Women in the Paris Commune

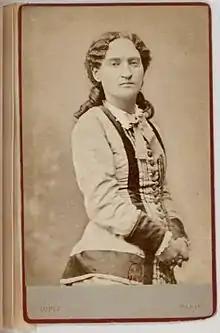
Paule Mink

The first French feminists appeared in France after the 1860s. André Léo took advantage of the relative freedom promoted by the Second French Empire at the beginning to publish works dedicated to the equality of the sexes. In 1866, she created the "Association for the Improvement of Women's Education" and in 1868, she published a text defending the equality of the sexes which was the origin of the first French feminist group. Other women also defended the idea of women's liberation such as Julie-Victoire Daubié, the first woman to obtain the baccalaureate in 1861, Paule Mink, Amélie Bosquet, Adèle Esquiros etc. All this reflection resulted in the creation of newspapers such as "Le Droit des femmes" by Léon Richer in 1869 and associations such as the "Société pour la revendication des droits civils de la femme" by André Léo, also in 1869. The different movements for the improvement of the female condition did not always agree on what was essential. Some put forward the education of girls while others demanded legal and civil equality.